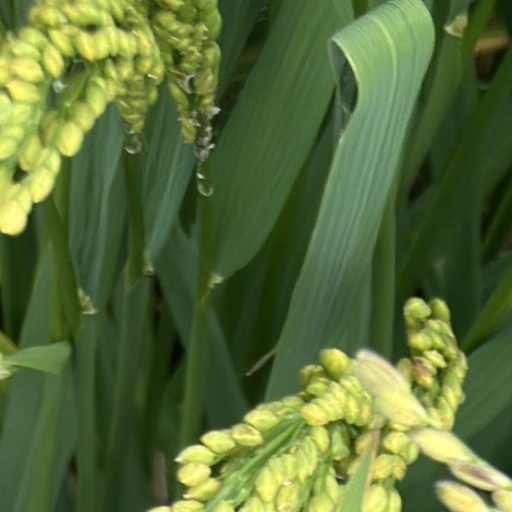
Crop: rice